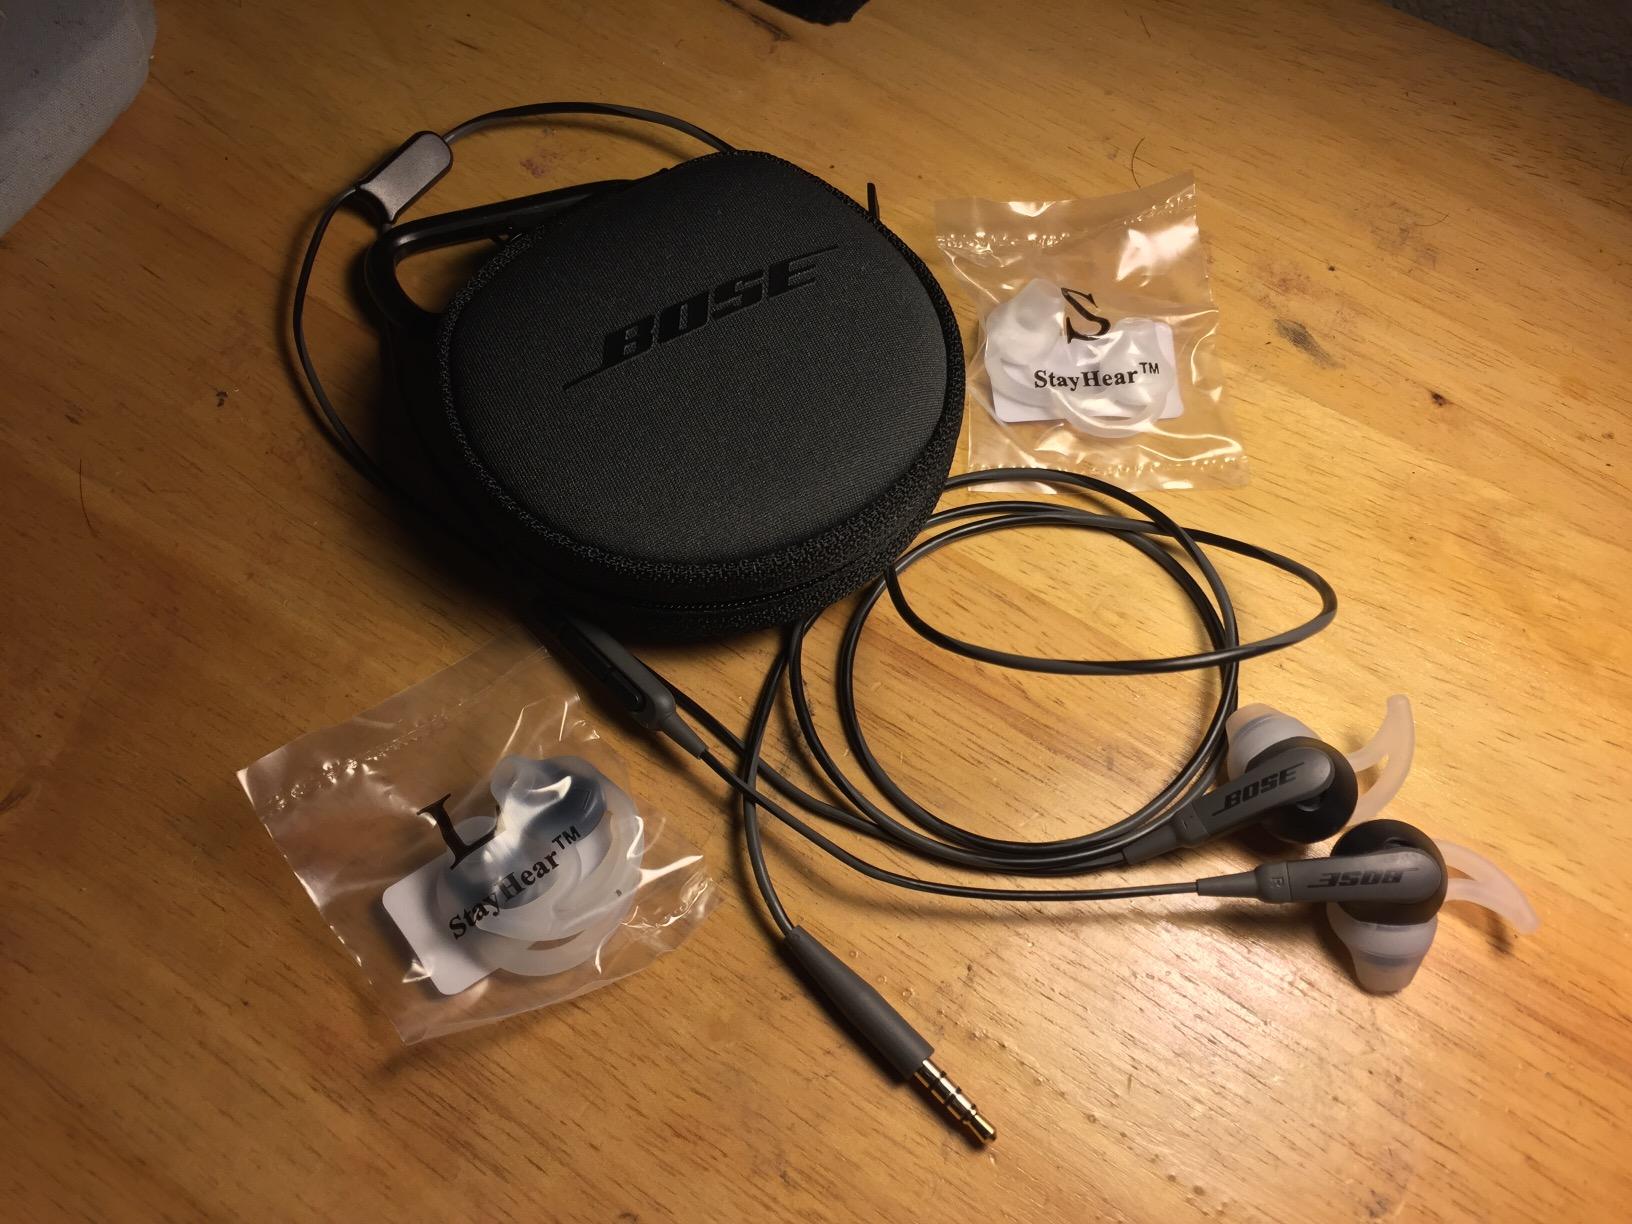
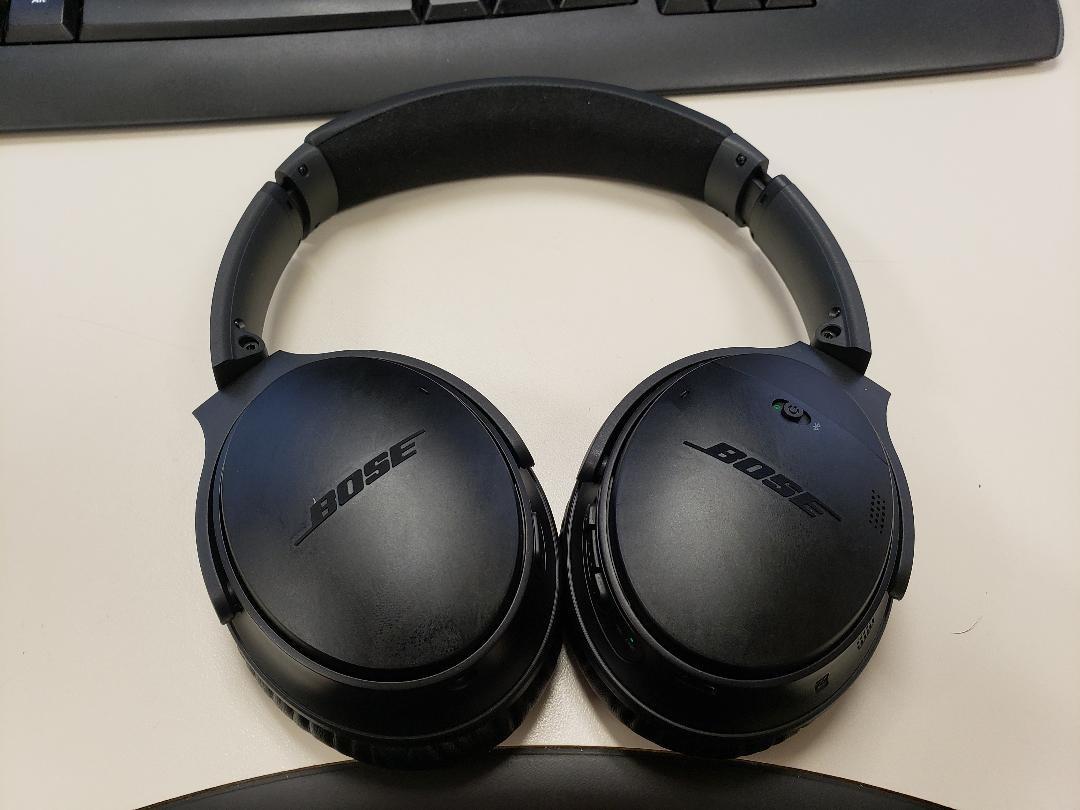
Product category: headphones
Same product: no